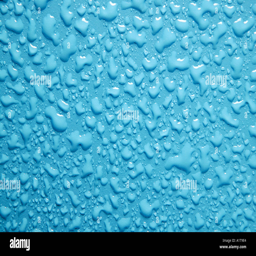
random water drops on a light blue background